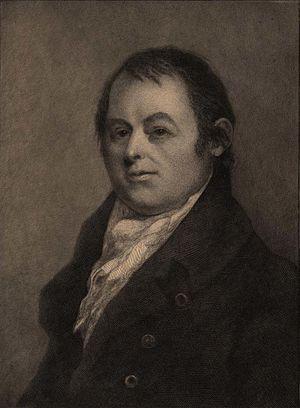
Amos Doolittle, né le 18 mai 1754 à Cheshire et mort le 30 janvier 1832 à New Haven, est un graveur et orfèvre américain. Il est surnommé le « Revere du Connecticut ». Artiste autodidacte, Doolittle est devenu un expert dans la gravure sur cuivre et s'est spécialisé dans les scènes de la guerre d'indépendance des États-Unis.